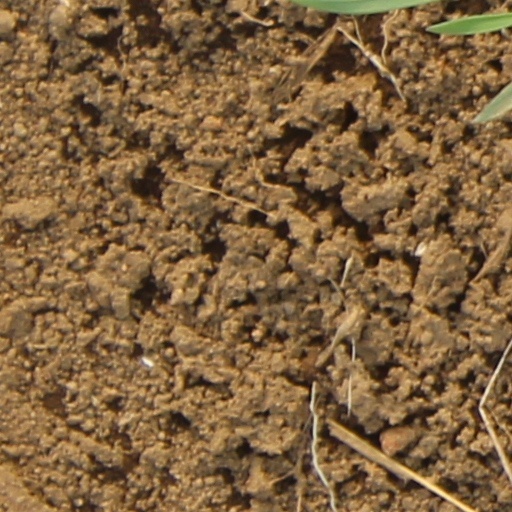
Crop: wheat